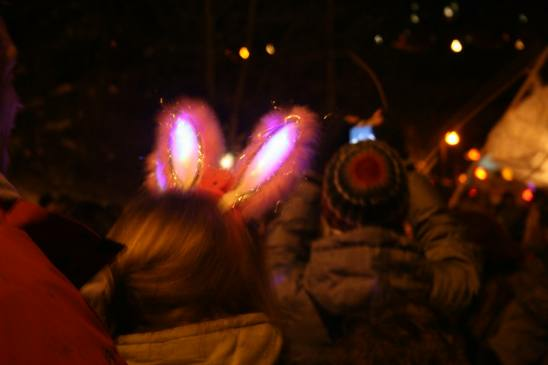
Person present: Yes